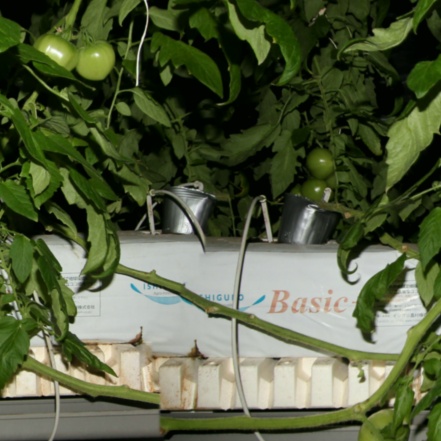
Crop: tomato